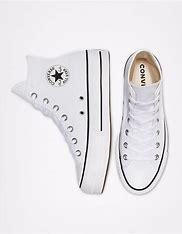
Brand: Converse
Model: Chuck Taylor All Canvas